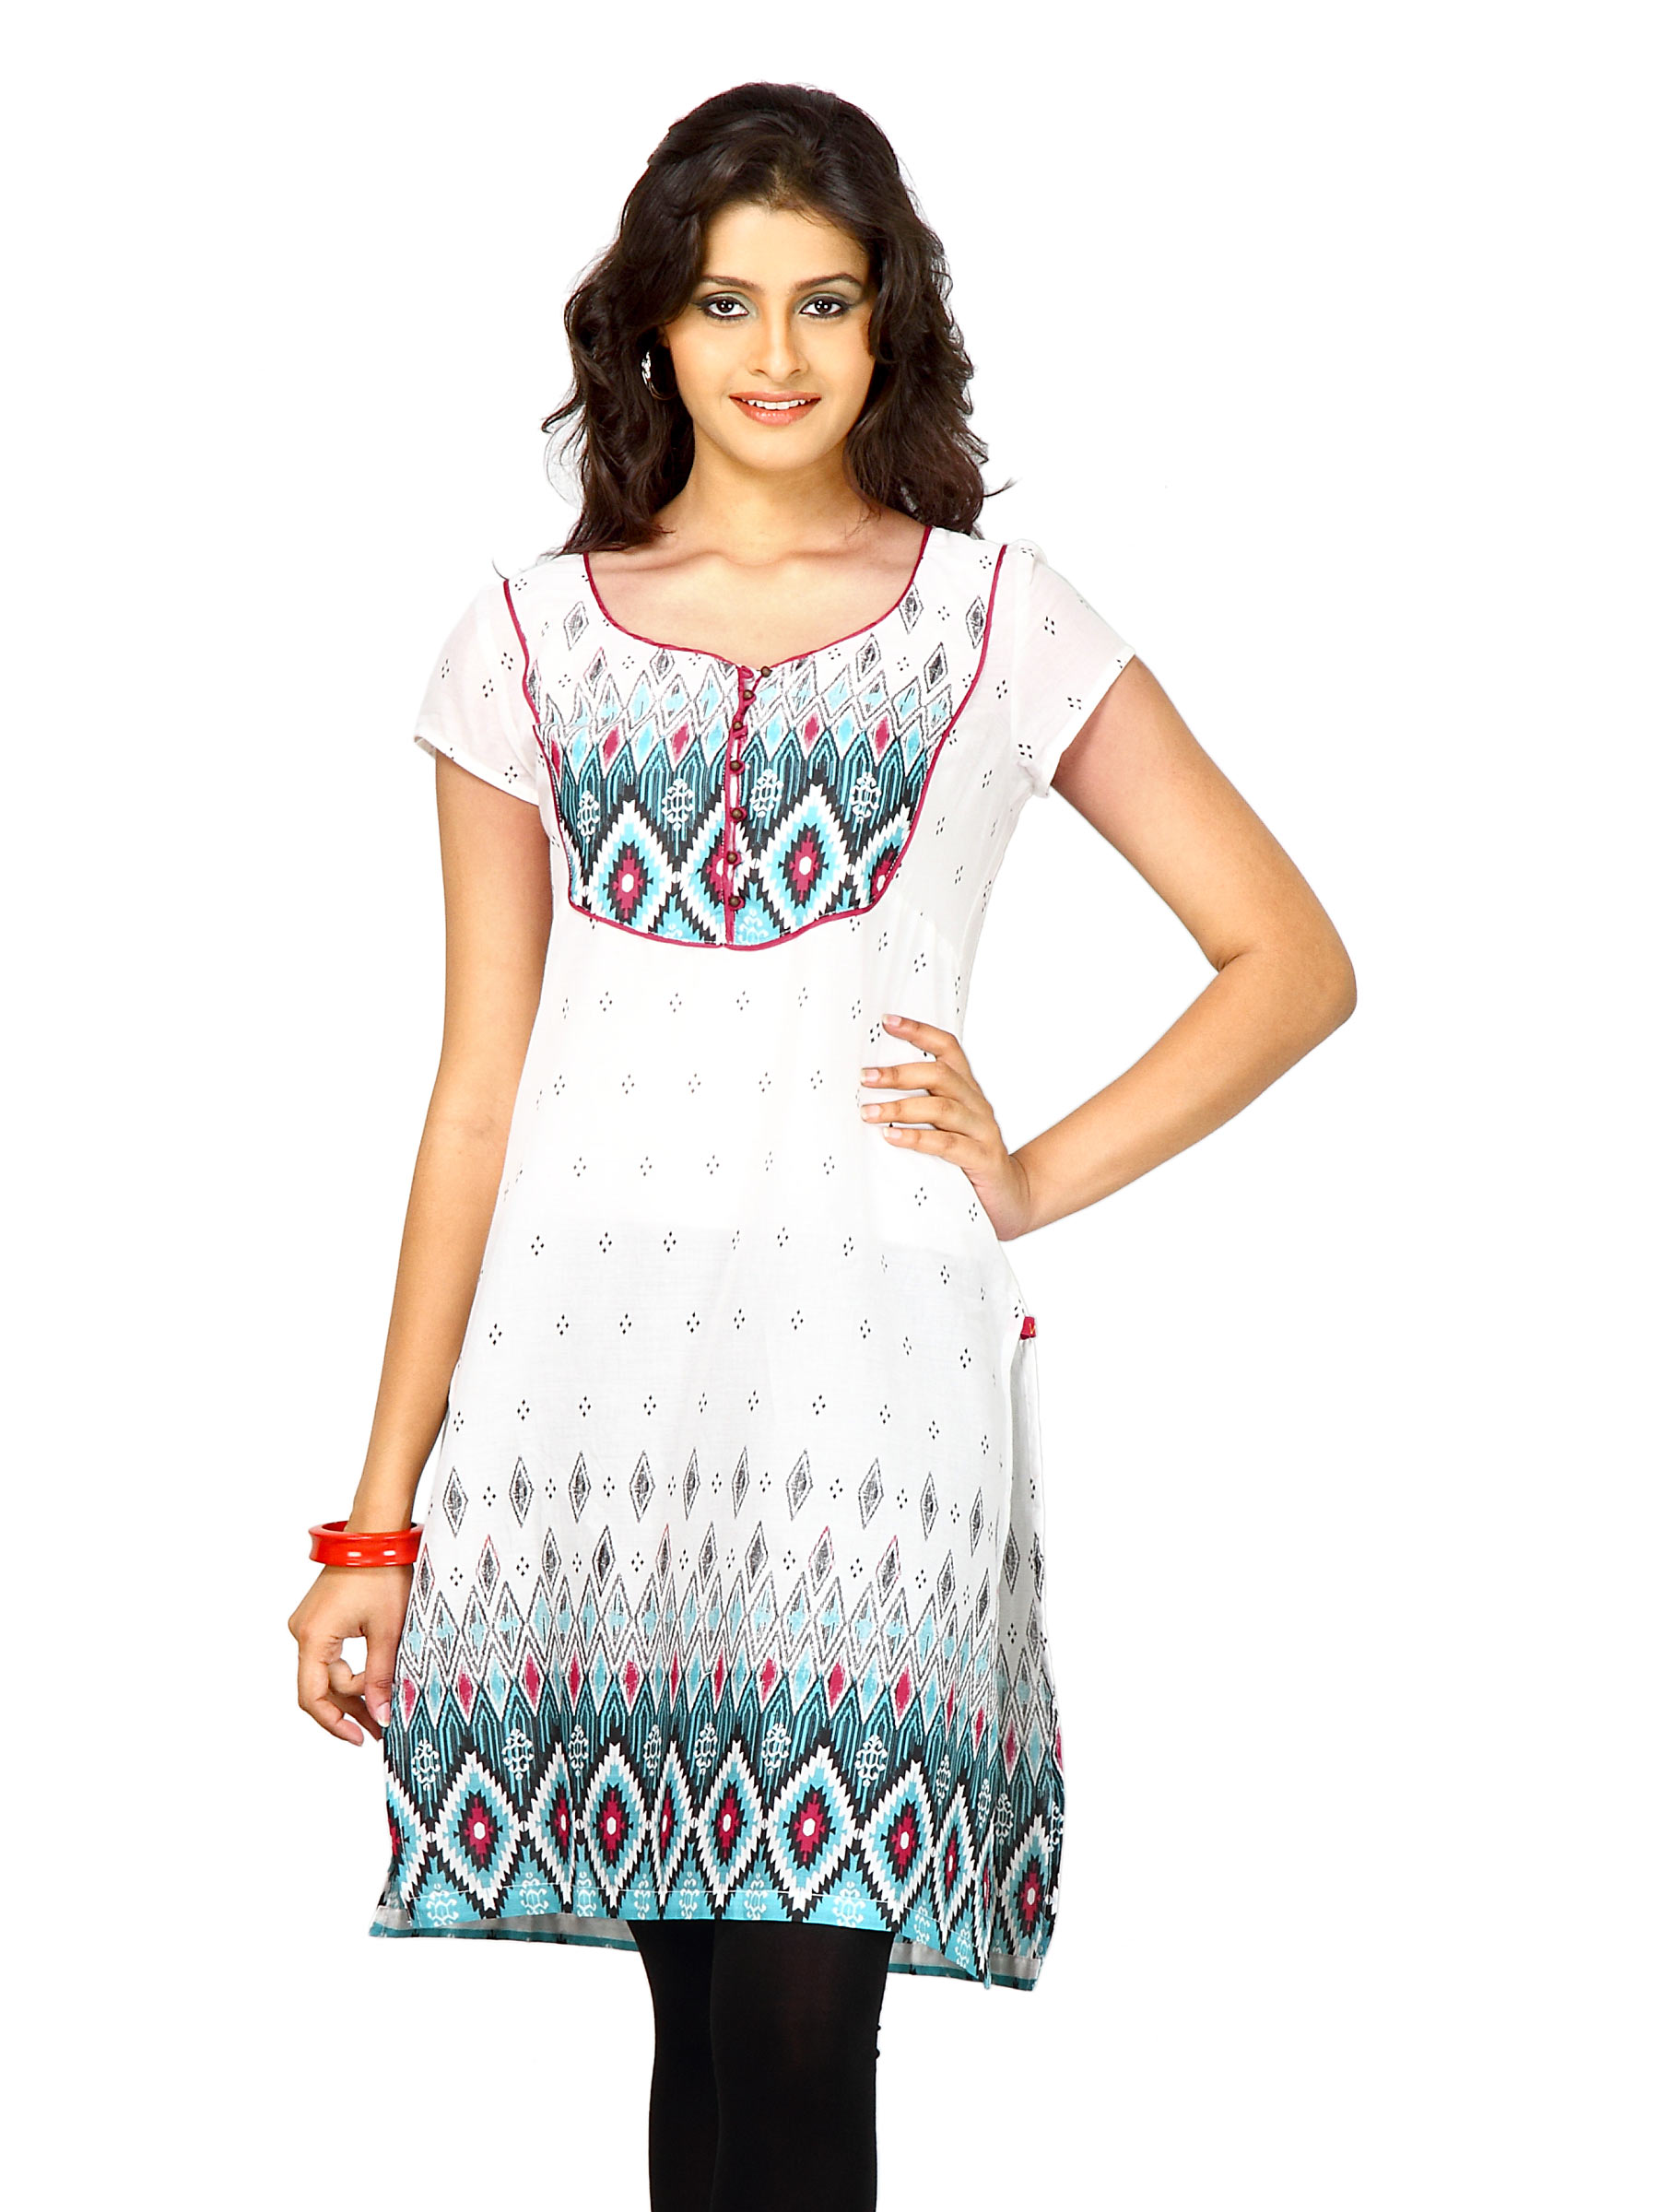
W Women U Neck Short Sleeve White Kurta
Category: Apparel / Topwear / Kurtas
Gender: Women
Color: White
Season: Summer 2011
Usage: Ethnic